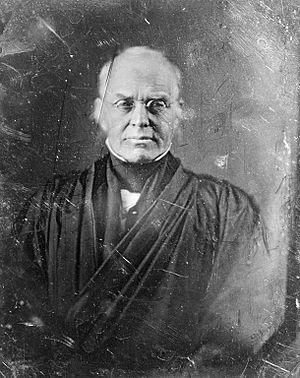
Green v. Biddle, 21 US 1 est une décision de la Cour suprême des États-Unis qui a jugé à 6 contre 1 que l’état de la Virginie avait bien conclu un pacte avec le gouvernement fédéral des États-Unis en vertu de la section 1 de l’Article IV de la Constitution des États-Unis.